David Martin (Kansas judge)

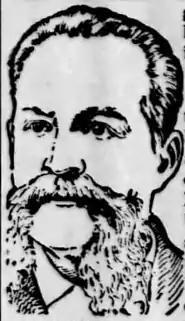
Charles Burleigh Graves

David Martin (October 16, 1839 – March 2, 1901) was a chief justice of the Kansas Supreme Court from April 30, 1895, to January 11, 1897.